Perla Achával

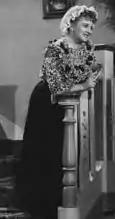
Achával in a scene filmed in 1954

Perla Achával was an Argentine actress. She starred in the 1950 film "Arroz con leche".